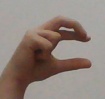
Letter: thal